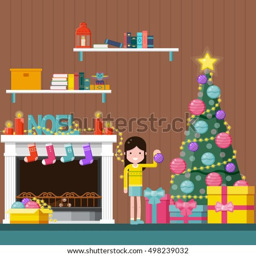
happy girl decorating the christmas tree near a fireplace at home .